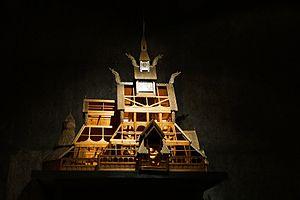
Une stavkirke ou stavkyrkje est une église médiévale en bois typique de la Norvège, bien que des fouilles laissent penser que d'autres églises de ce type aient pu exister ailleurs en Europe du Nord. On a répertorié environ 1 300 églises médiévales, dont 28 ont été sauvegardées en Norvège. On les appelle en français les « églises en bois debout » car des mâts ou poteaux sont utilisés pour soutenir le toit et l'élévation de la nef, mais aussi élever les murs.